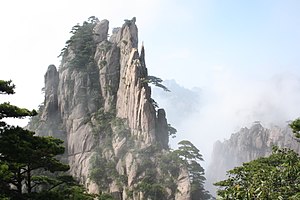
Avatar (film) / Produktion / Temaer og inspiration
De svævende Halleluja-bjerge på Pandora var inspireret af Huangshan-bjergene i Kina[21]
Avatar er en amerikansk science fiction-film, der havde dansk premiere d. 18. december 2009. Den er instrueret af James Cameron og det er hans første spillefilm siden Titanic, en pause på 12 år. Siden Titanic har han bl.a. instrueret to dokumentarfilm. Historien blev skrevet helt tilbage i 1994 og senere var det meningen at den skulle udkomme i 1999, to år efter Titanic. Men Cameron syntes ikke at datidens visuelle effekter, ville kunne realisere hans vision. Efter at have set Gollum i Peter Jackson's Ringenes Herre: De To Tårne i 2002 mente han, at det nu var muligt. Avatar er den første 20th Century Fox film, som bruger det nye 20th Century Fox-logo, animeret af Blue Sky Studios, skaberen af Ice Age. Den 25. januar 2010 satte Avatar rekord ved at blive den bedst indtjenende film nogensinde. Den hidtidige rekordindehaver var Titanic fra 1997, også instrueret af James Cameron.